Blu (artist)

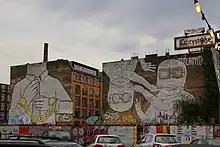
Murals in Cuvrystraße, 2007-2014.

Blu worked in Germany on many occasions between 2006 and 2009, mostly in Berlin and always around Cuvrystraße in a multi-ethnic neighborhood called Kreuzberg. Thanks to his participation in several of the festivals "Backjump" and "Planetprozess," he had the opportunity to create some of his works, one of which was painted in combination with gigantic photos by the French artist JR.